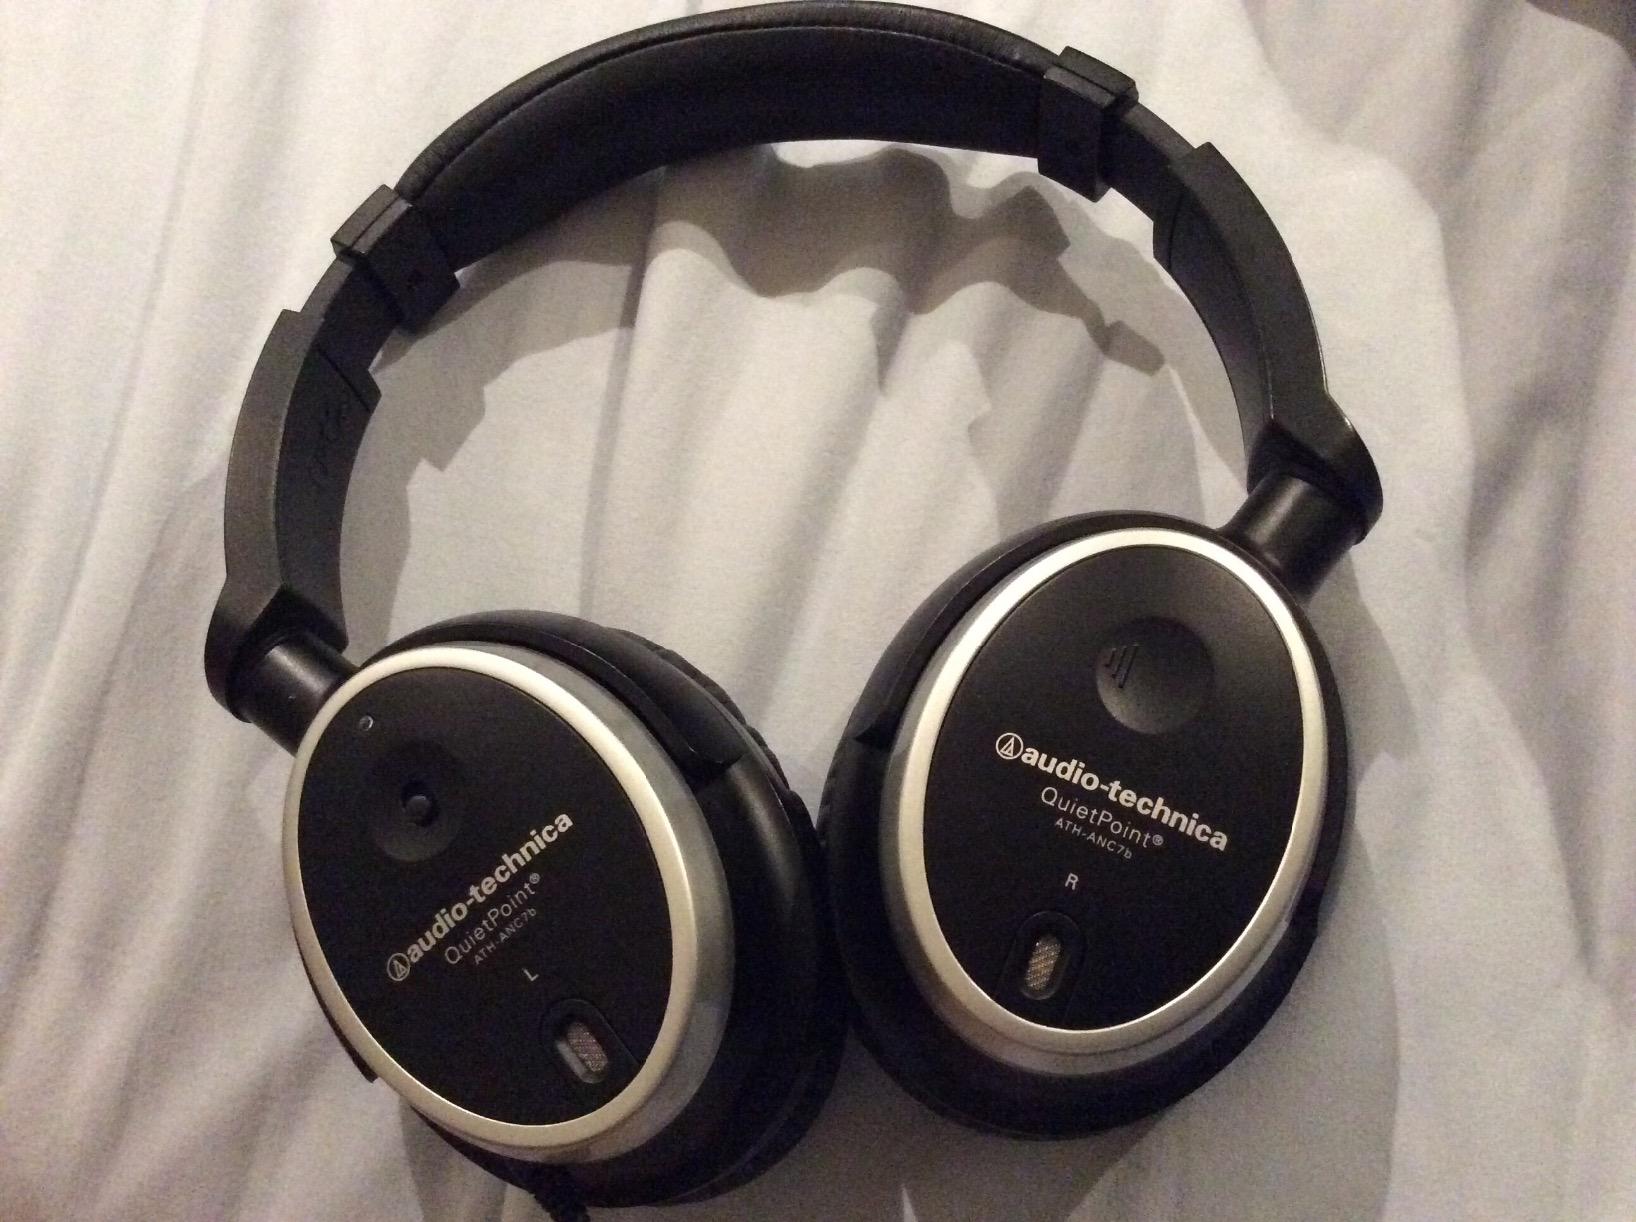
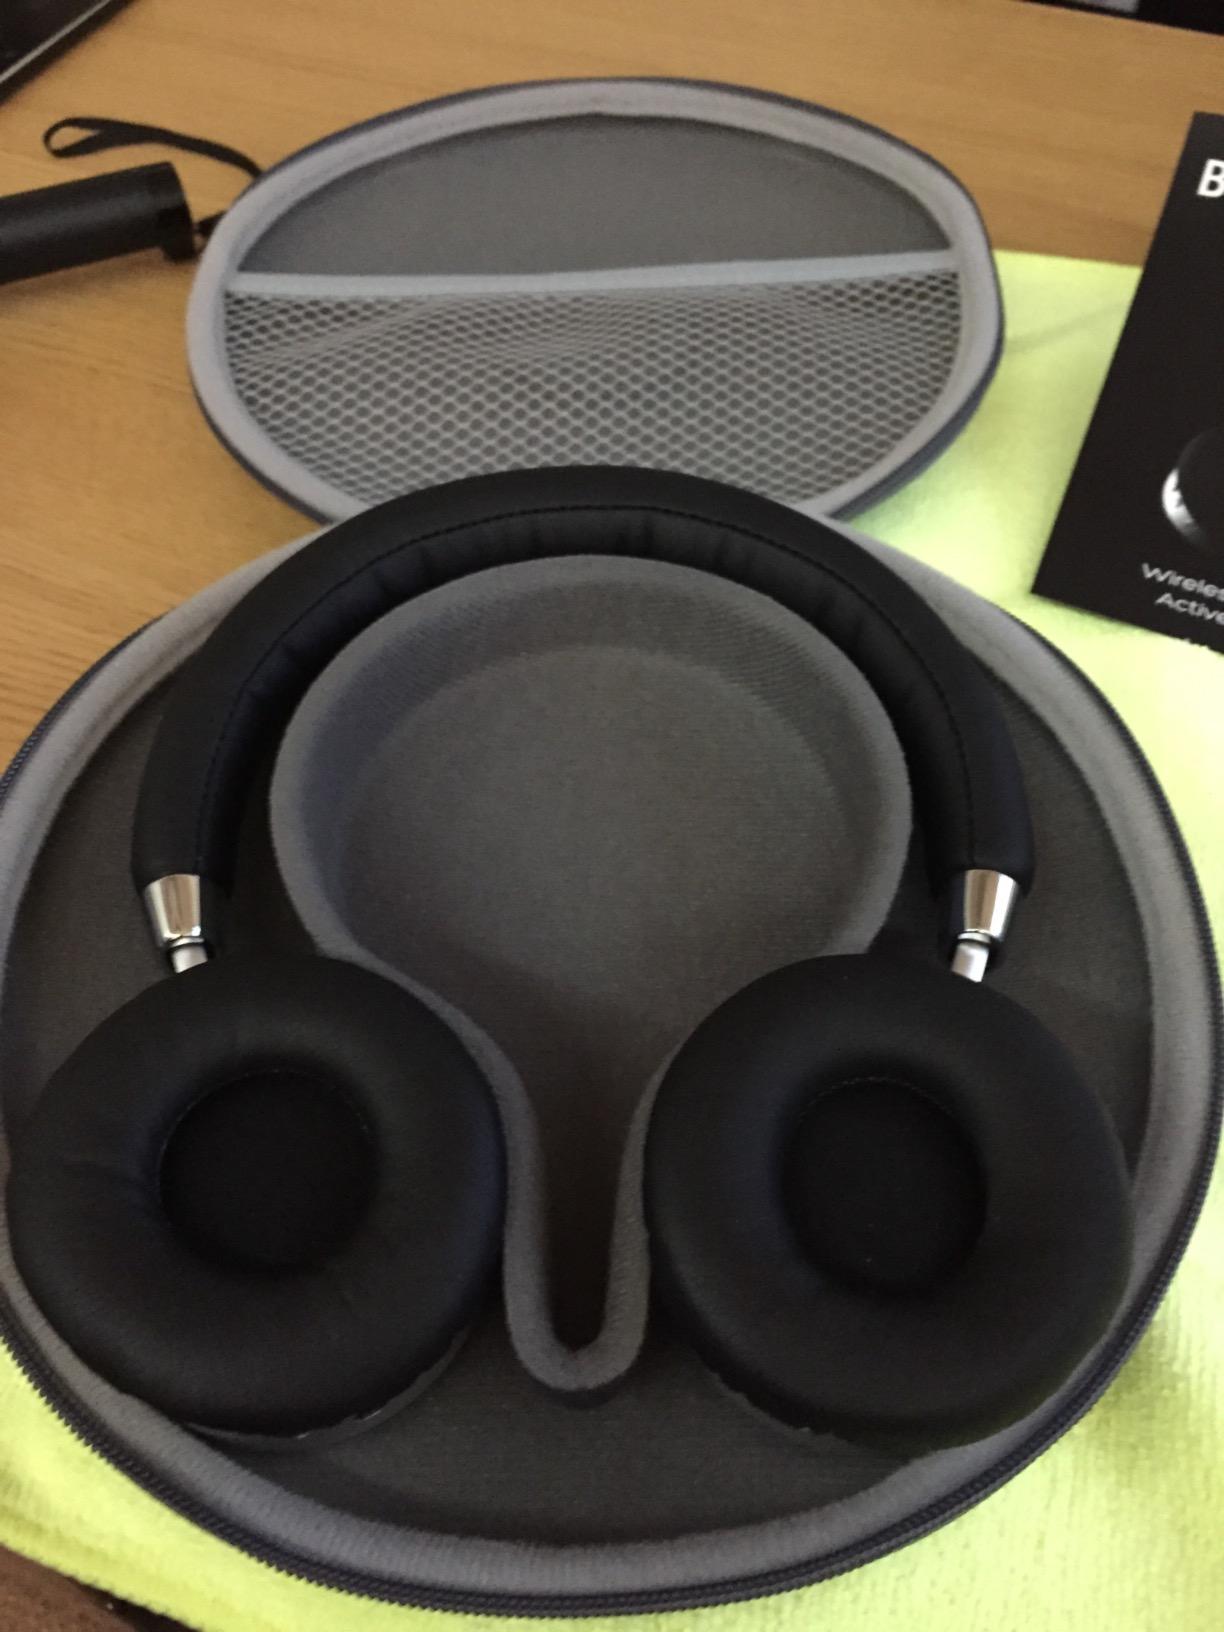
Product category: headphones
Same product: no